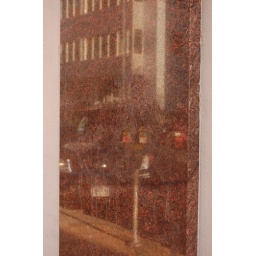
Reflection of the street in a marble wall accent on one of the buildings on eighth street.